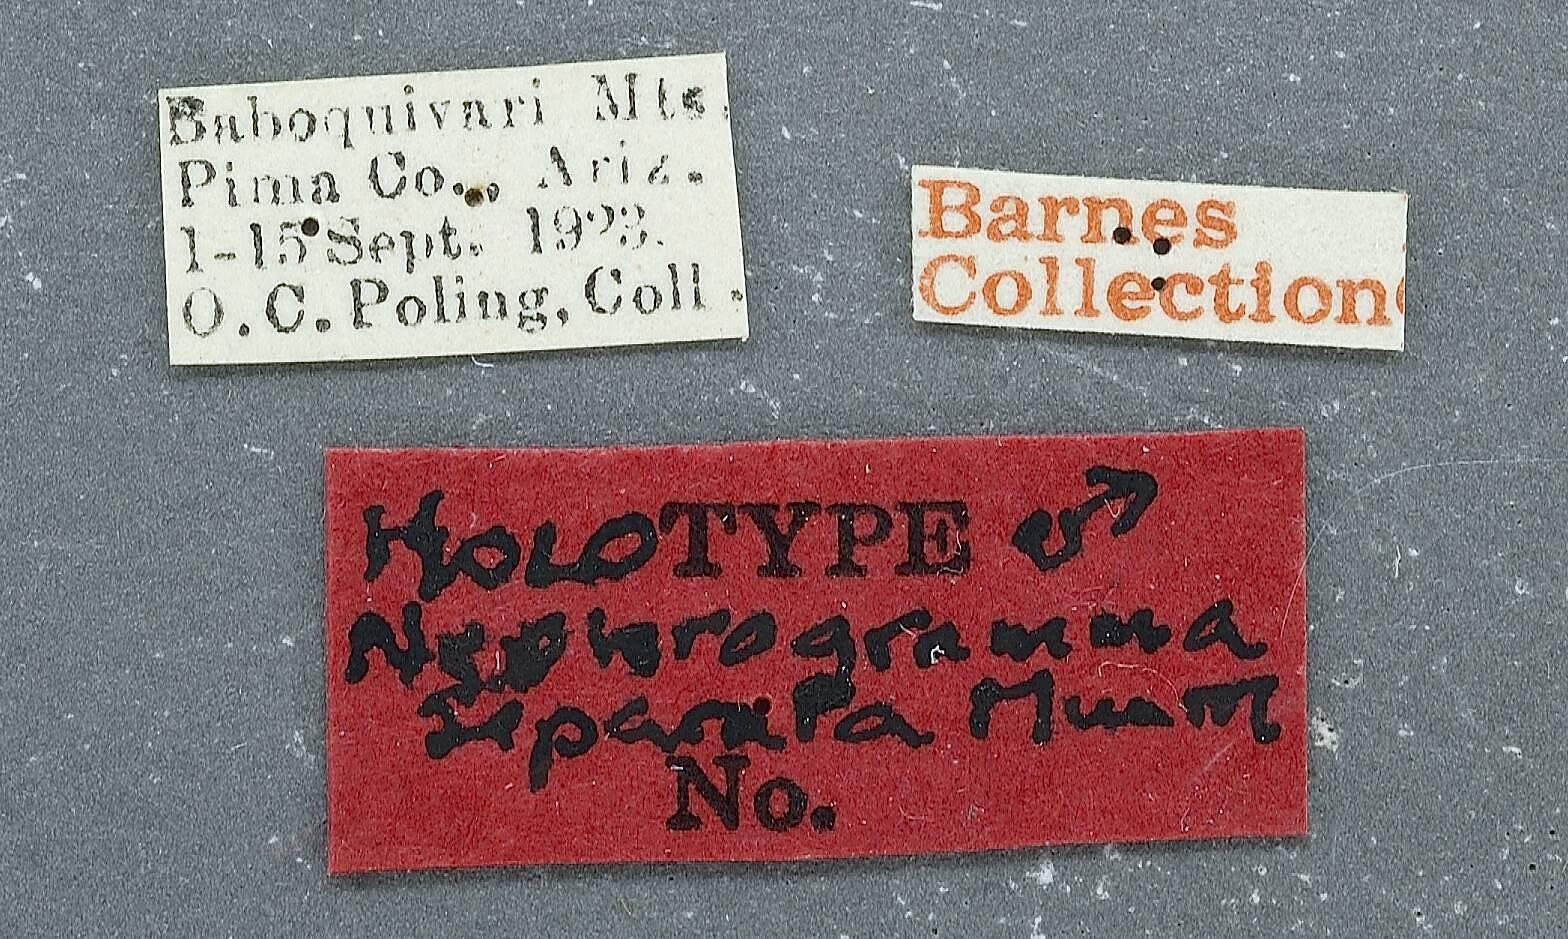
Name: Nephrogramma separata
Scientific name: Nephrogramma separata Munroe, 1972
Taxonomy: Animalia, Arthropoda, Insecta, Lepidoptera, Crambidae, Glaphyriinae
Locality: Baboquivari Mountains, Pima, Arizona, United States
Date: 1 Mar 1923 to 15 Jul 1923